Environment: real
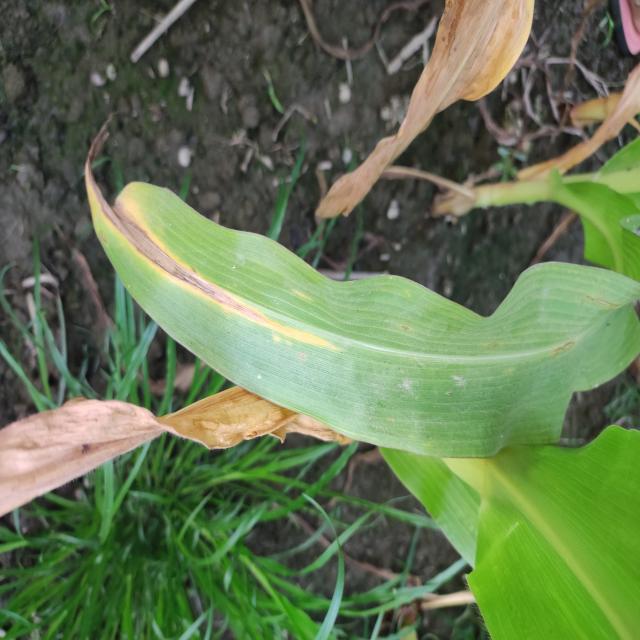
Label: nitrogen_deficiency